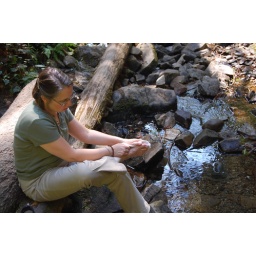
By a water fall in the Redwood forest